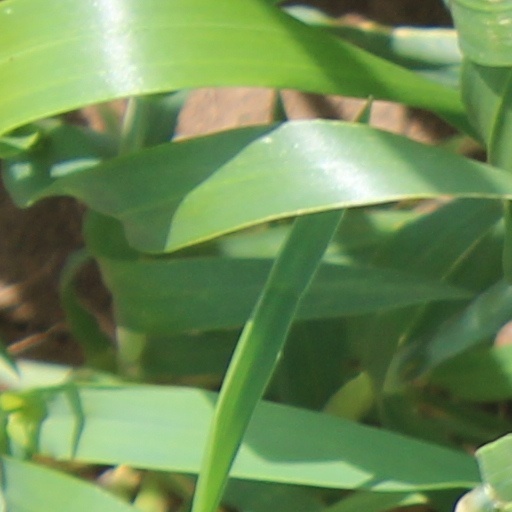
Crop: wheat